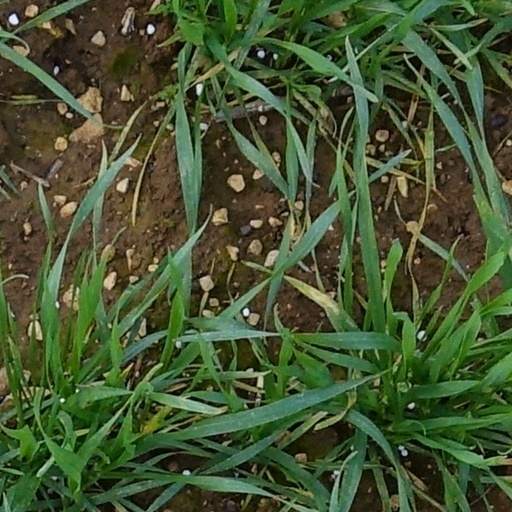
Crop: wheat